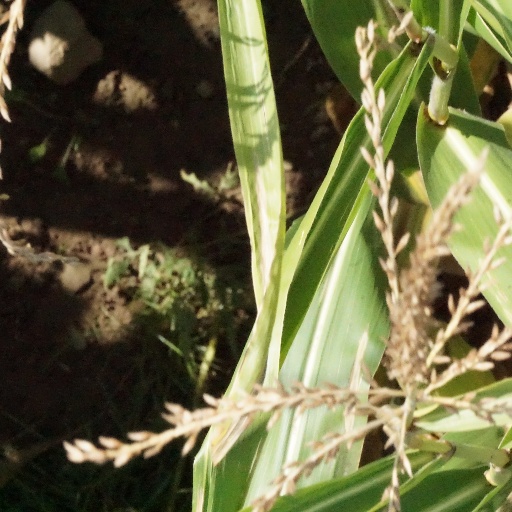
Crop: maize; corn